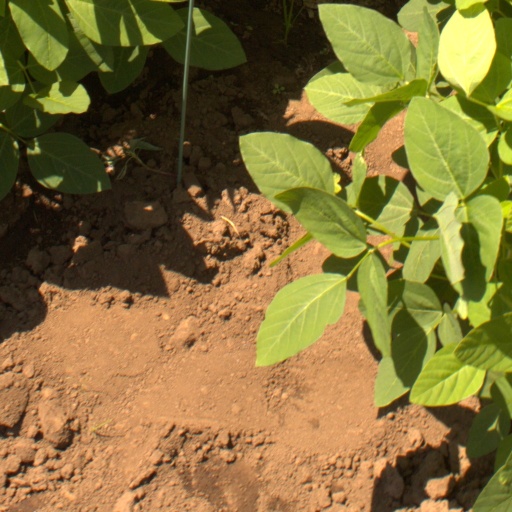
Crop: soybean